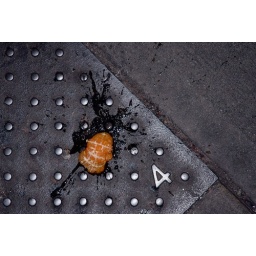
I walked upon this sidewalk collision scene one day coming home from work. So random yet somehow very interesting.